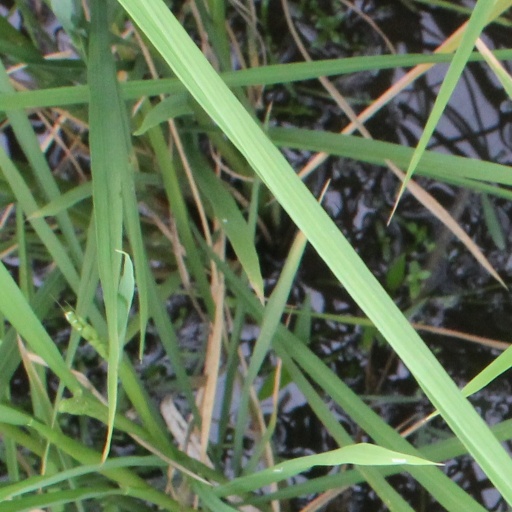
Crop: rice